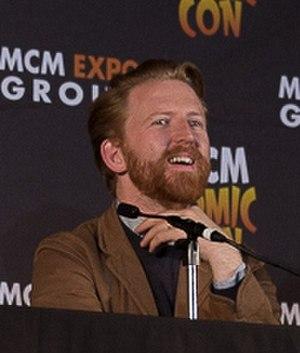
Tom Goodman-Hill est un acteur britannique né en 1968 à Enfield.